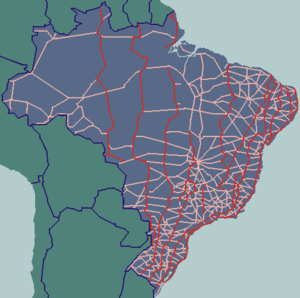
Langsgående hovedveje
Kort over Brasiliens langsgående hovedveje
Kort over de langsgående hovedveje i Brasilien
Brasiliens langsgående hovedveje er hovedveje, der går på langs af landet, i hovedsagen i nord-sydlig retning.